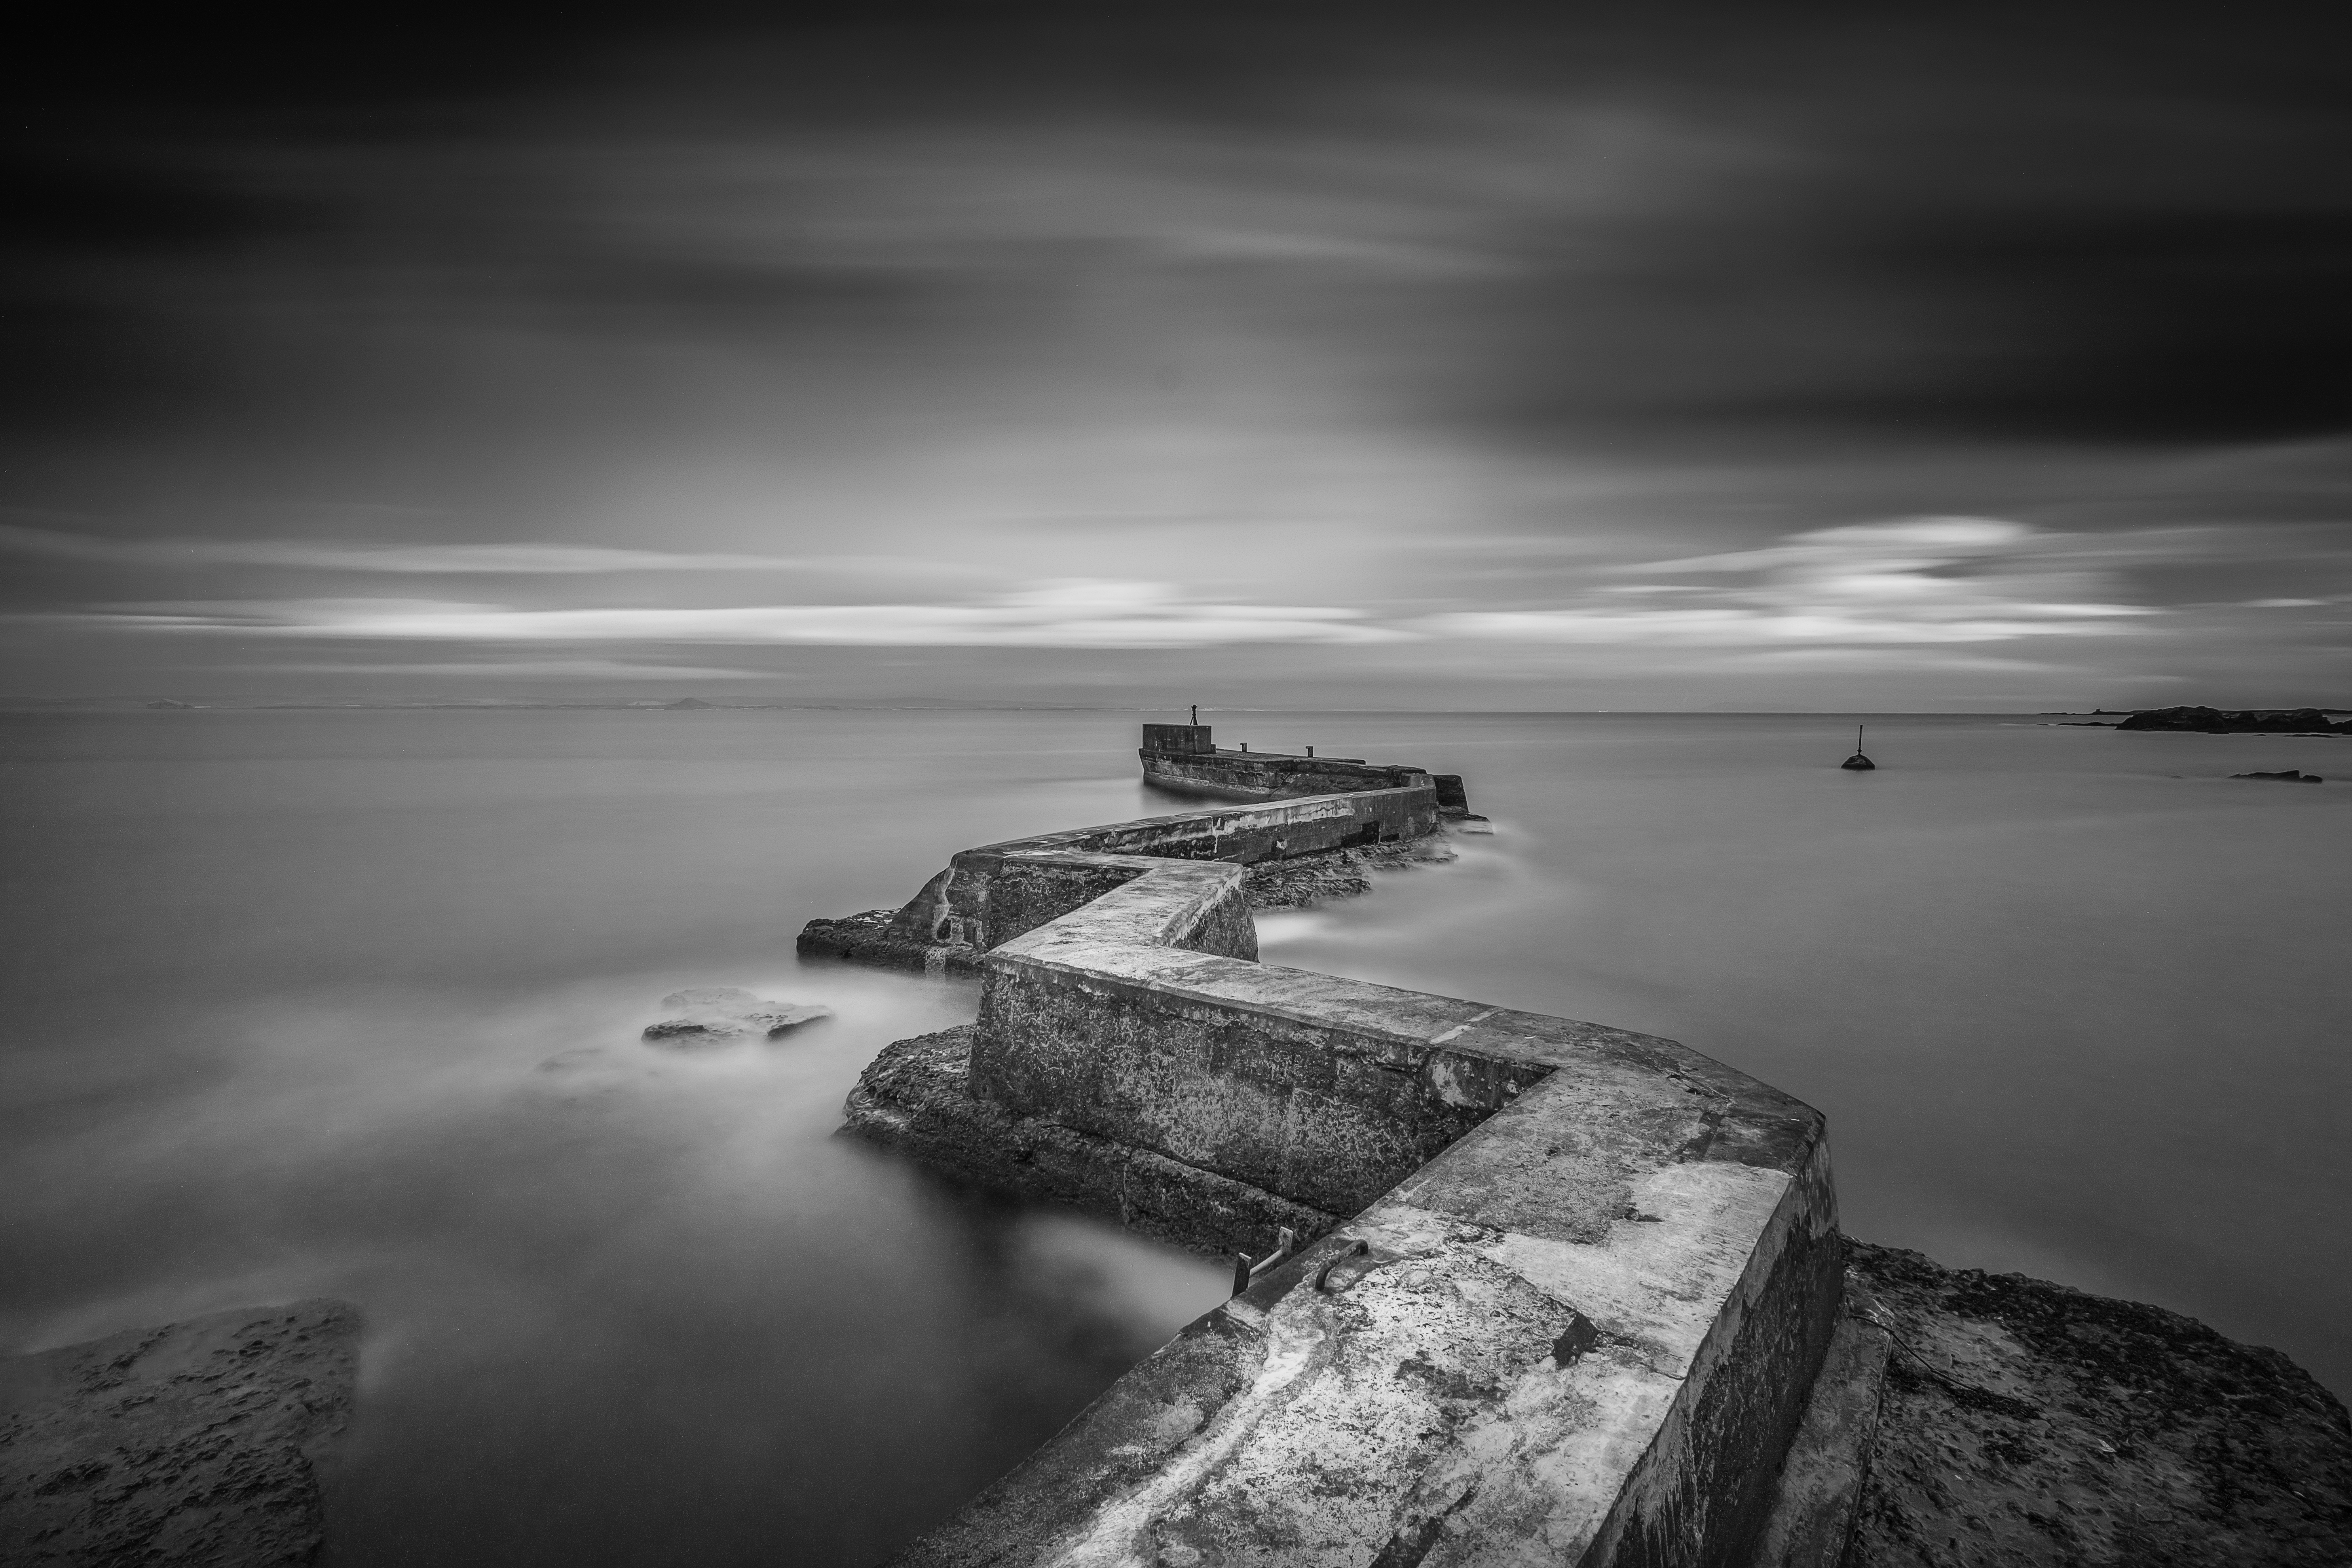
sea, coast, water, rock, ocean, horizon, cloud, black and white, sky, white, photography, shore, wave, dawn, atmosphere, dusk, reflection, darkness, harbour, black, monochrome, blackandwhite, mono, clouds, longexposure, scotland, fife, firthofforth, monochrome photography, atmospheric phenomenon